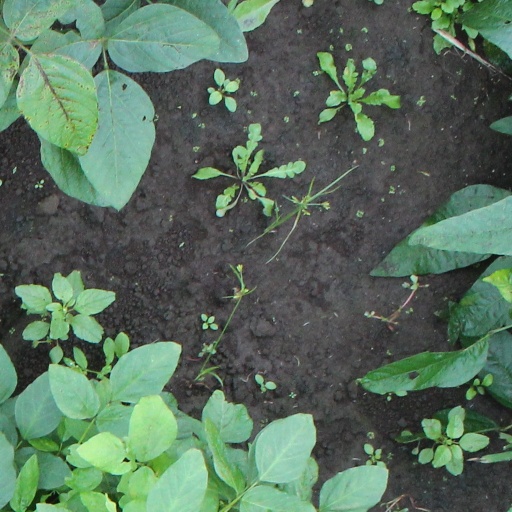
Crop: soybean